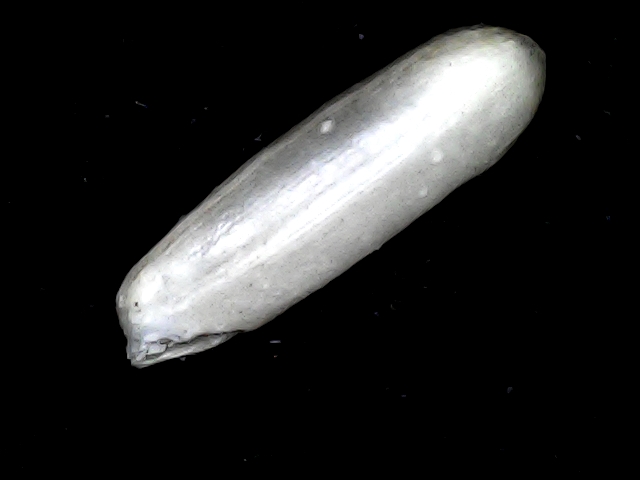
Rice variety: BD57